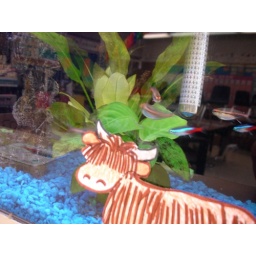
in my classroom fish tank. McCloud watched as I put the algae shrimp in the tank.